Kōdai-ke no Hitobito (film)

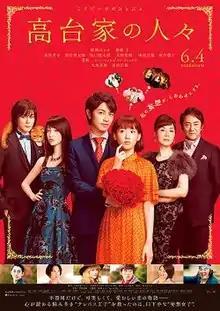
Poster

is a Japanese romantic comedy film directed by , written by and starring Haruka Ayase and Takumi Saito. The film is based on the manga series of the same name by . It was released in Japan by Toho on June 4, 2016.